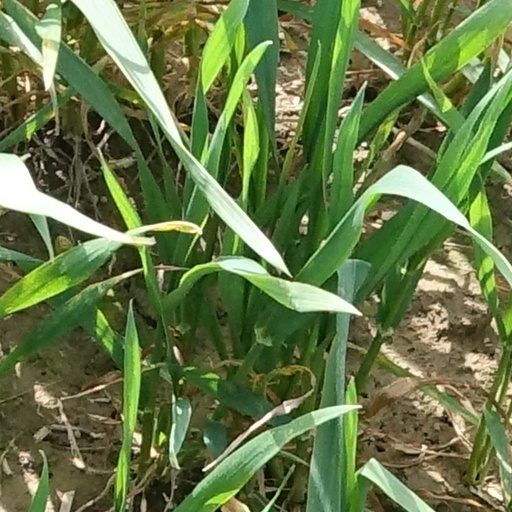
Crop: wheat